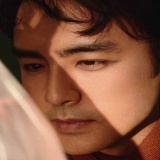
diễn viên Minh Đạo